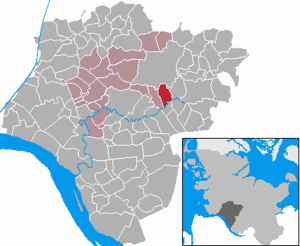
Lohbarbek
Kort
Lohbarbek er en by og kommune i det nordlige Tyskland, beliggende i Amt Itzehoe-Land under Kreis Steinburg. Kreis Steinburg ligger i den sydvestlige del af delstaten Slesvig-Holsten.